City of Rockdale

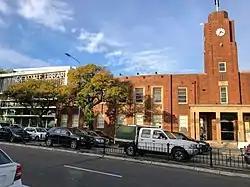
The new Rockdale Library (left) next to the Town Hall, opened in 2016.

On 28 February 1871, Frederick Keene was appointed the first Clerk. Thomas Willmot was appointed Clerk on 13 August 1872. Thomas Leeder was appointed Clerk on 7 August 1877. Percival Somerville was appointed Clerk on 23 March 1905. On 17 December 1886, West Botany Ward was split in two, adding Rockdale Ward and Scarborough Ward and bringing the number of Aldermen from six to nine. Among the main developers during this period was Frederick Jamison Gibbes, a member of parliament whose name is perpetuated by Gibbes Street in Banksia. From 1872, Council met in the first Council Chambers, a small purpose-built stone building on the western side of Rocky Point Road, Arncliffe built by Christopher Bush of St Peters. It continued in use until 11 December 1888, when a new Town Hall was opened by the mayor, William George Judd, on the corner of Rocky Point Road and Bryant Street, Rockdale. The old Council Chambers building was eventually sold in 1904.